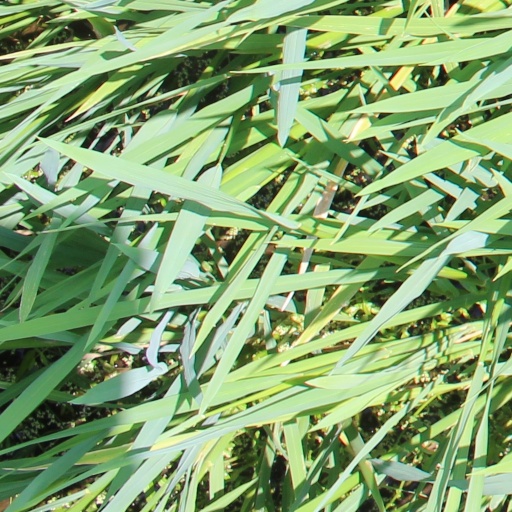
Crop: rice